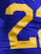
Number: 2